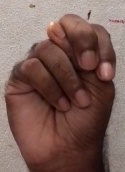
ASL sign: N